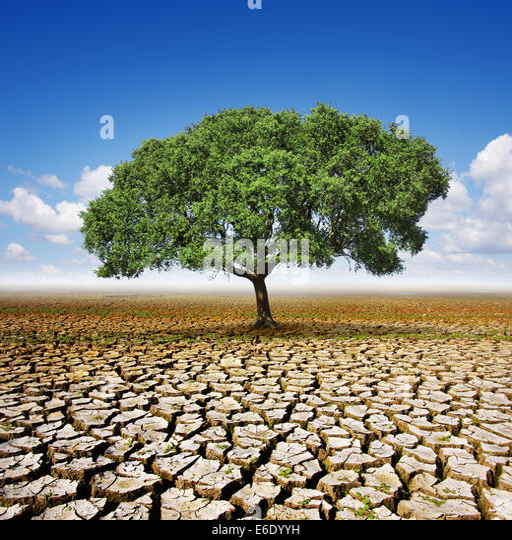
single olive tree planted in the center of a dry and cracked soil